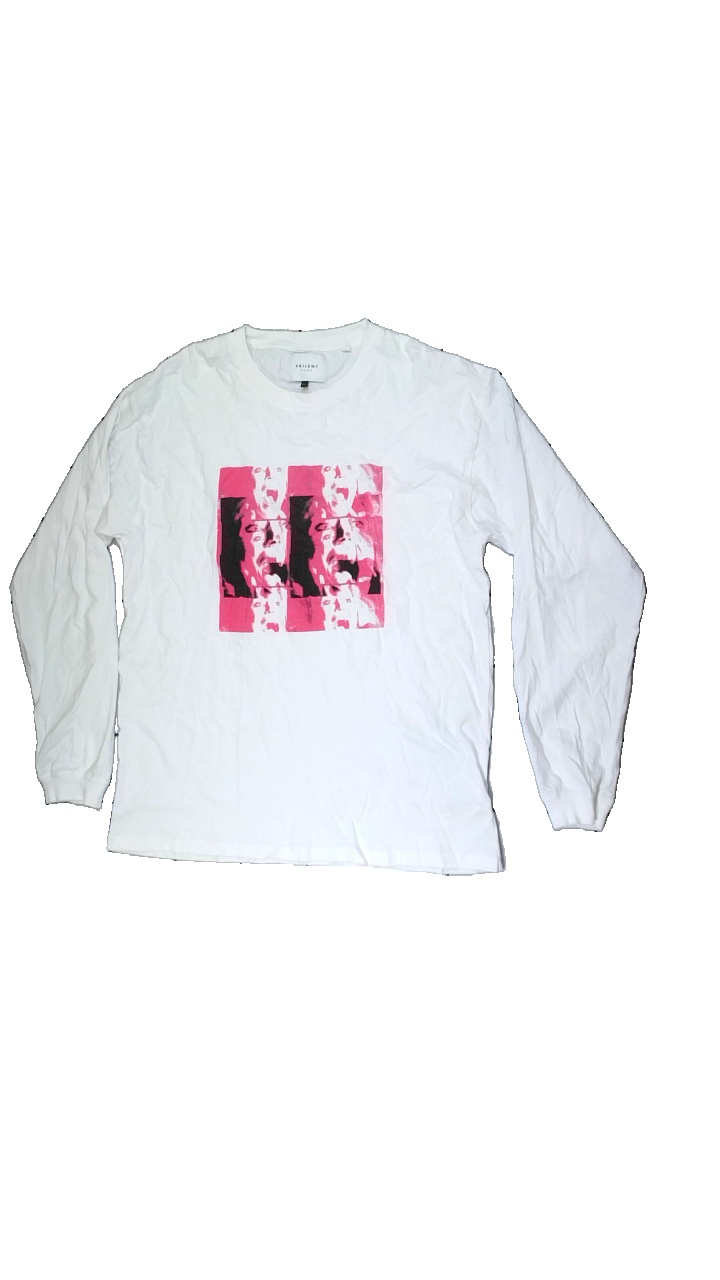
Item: Top (Men)
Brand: Vailent
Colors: White, Pink
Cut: Regular, C-collar
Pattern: Other
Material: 100% cotton
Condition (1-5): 4
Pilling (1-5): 5
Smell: Minor
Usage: Export
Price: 50-100